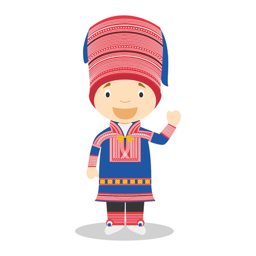
character dressed in the traditional way illustration .